Muscle contracture

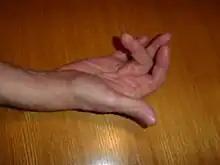
A finger contracture caused by Dupuytren's contracture.

Muscle contractures can occur for many reasons, such as paralysis, muscular atrophy, and forms of muscular dystrophy. Fundamentally, the muscle and its tendons shorten, resulting in reduced flexibility.